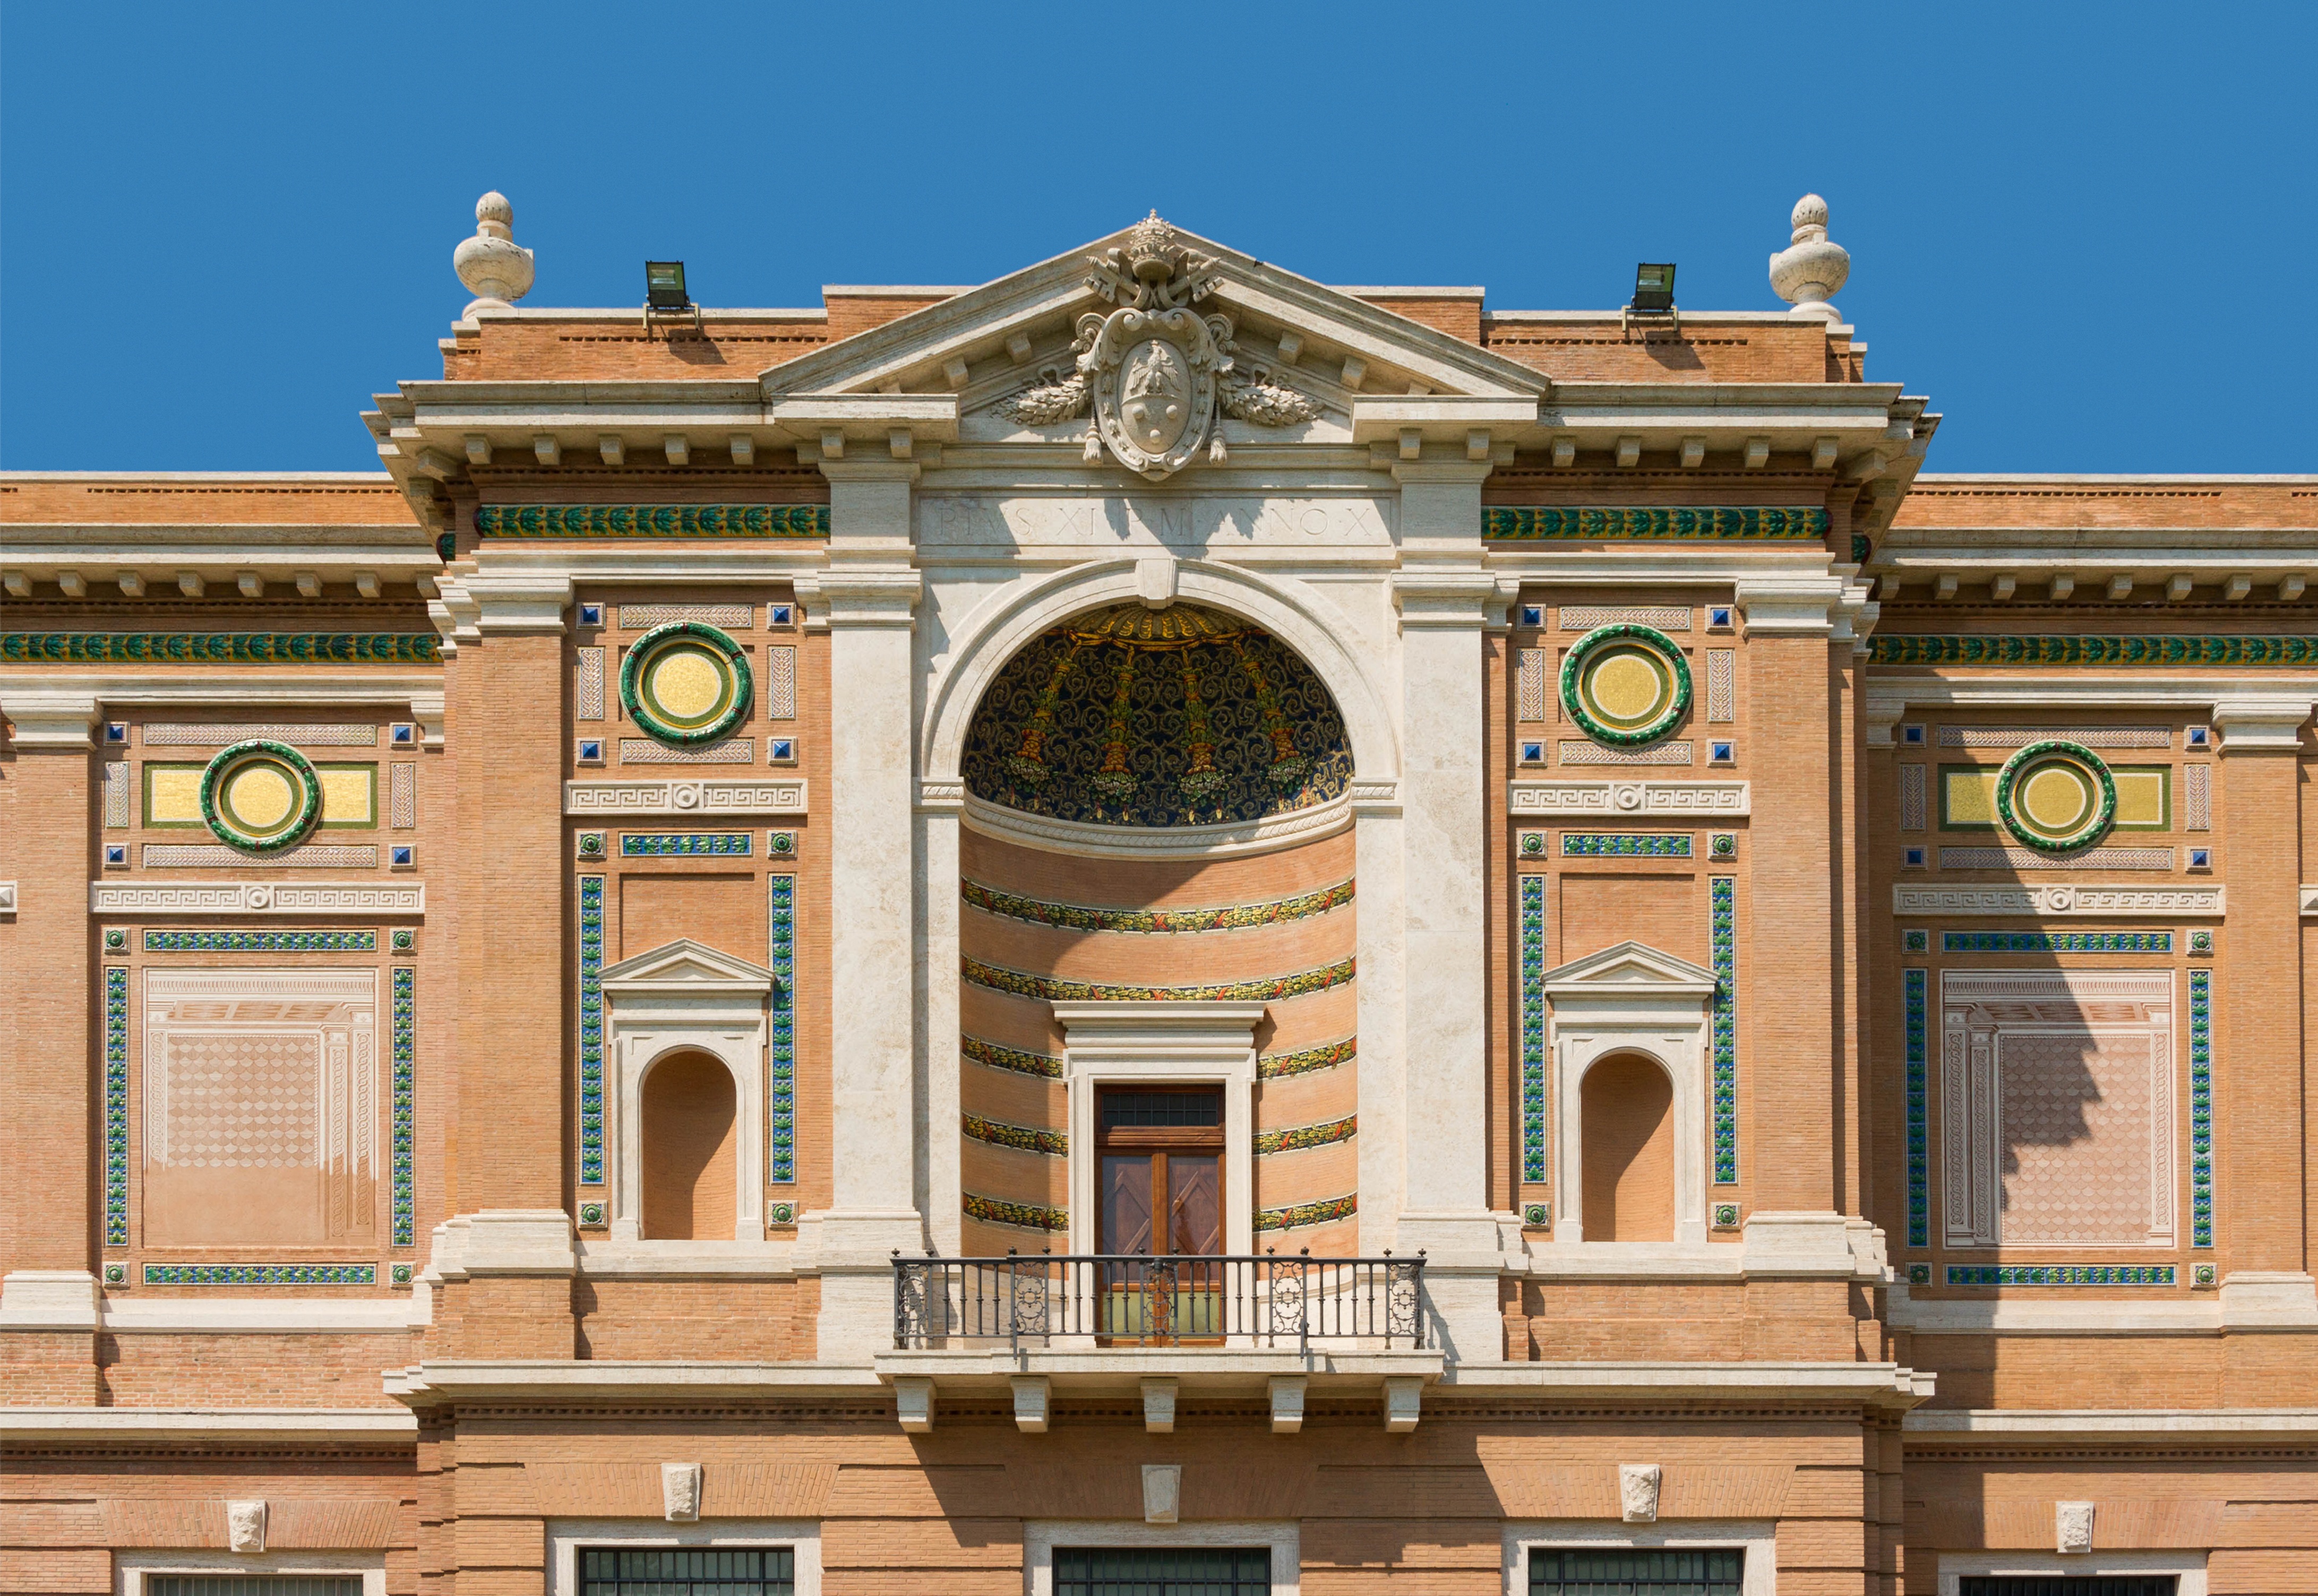
architecture, building, palace, city, downtown, balcony, arch, landmark, facade, vatican, synagogue, historical, estate, niche, classical architecture, pinacotheque